Joan Soler i Amigó

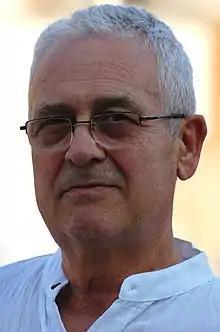

Born in Badalona, Soler studied philosophy and literature at the University of Barcelona, where he earned his teaching license in 1975. He worked for the city of Badalona as an education technician before serving on its municipal council from 1979 to 1983 as a member of the Unified Socialist Party of Catalonia.